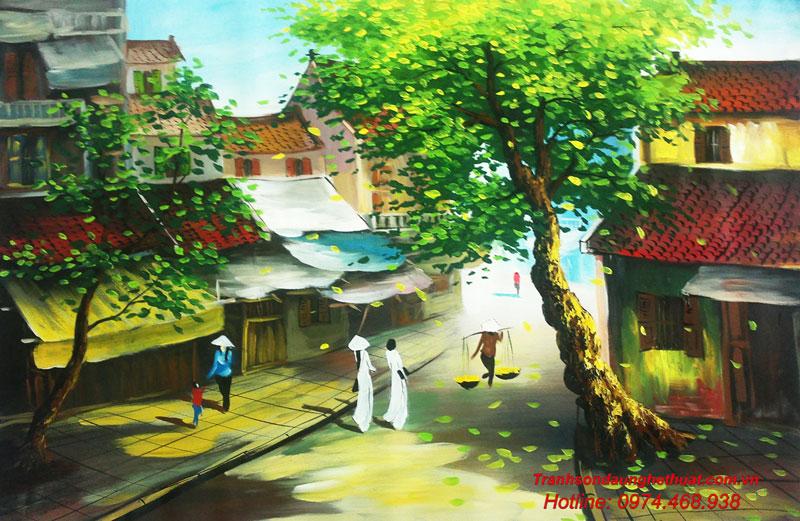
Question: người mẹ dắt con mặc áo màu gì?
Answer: người mẹ dắt con mặc áo màu xanh dương